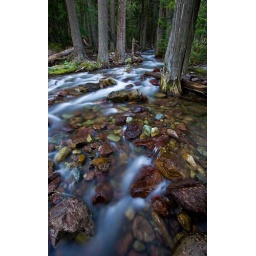
Sprague Creek rushes over colorfull rocks and around Cypress trees on its way through Glacier National Park, Montana. 7/27/08